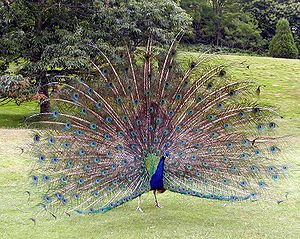
Seksuel selektion
Påfuglehannens opsigtsvækkende hale er et resultat af runaway seksuel selektion
Seksuel selektion er en evolutionær mekanisme, der sorterer mindre attraktive individer fra i kampen om parring og seksuel reproduktion. Konkurrencen mellem individer af det samme køn kan resultere i opsigtsvækkende modifikationer af arten – som regel til en utilpasning i omgivelserne. I ekstreme tilfælde kan seksuel selektion resultere i såkaldt "runaway".